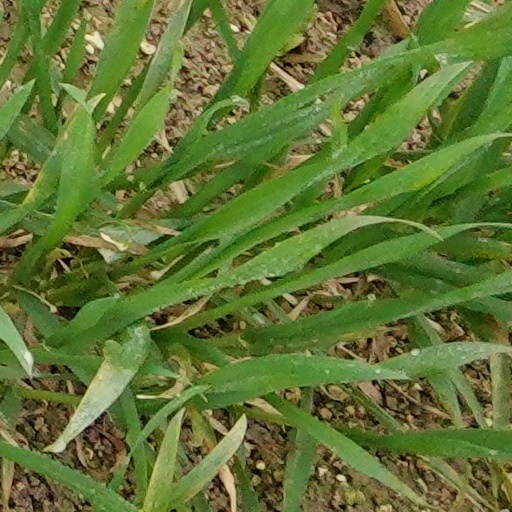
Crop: wheat